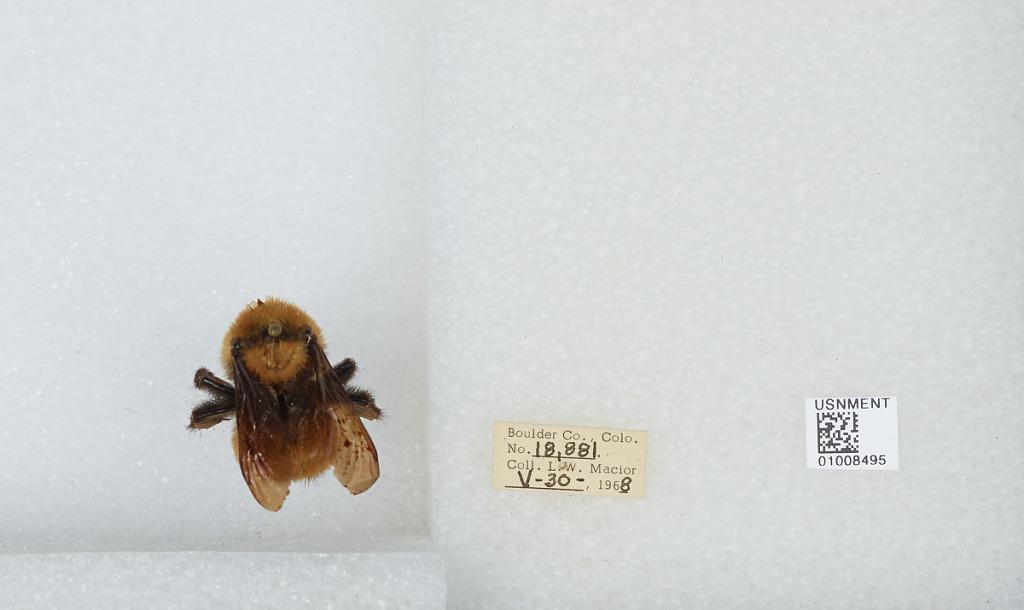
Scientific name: Bombus (Fervidobombus) fervidus fervidus (Fabricius)
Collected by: L. Macior
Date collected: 1968-5-30
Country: United States
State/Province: Colorado
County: Boulder
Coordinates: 40.09, -105.36